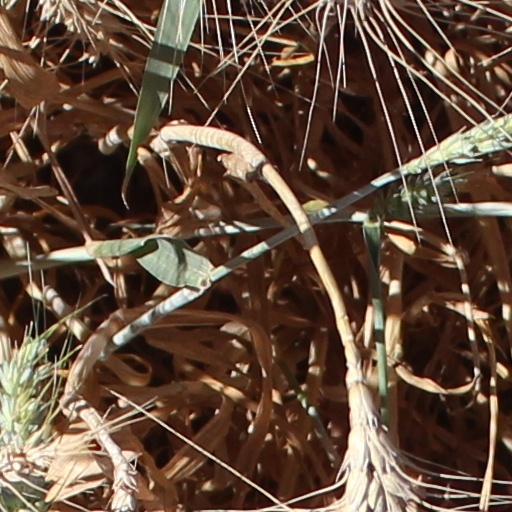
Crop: wheat